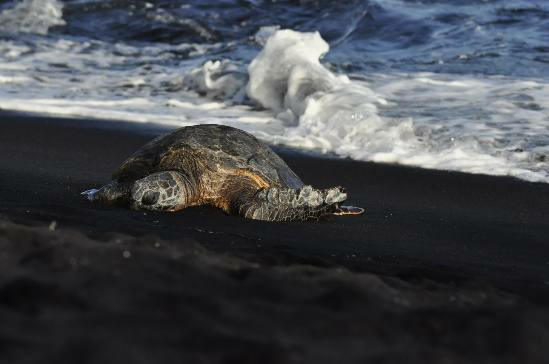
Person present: No